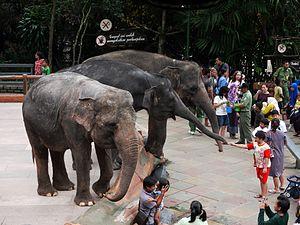
L'éléphant de Sumatra est une des sous-espèces de l'éléphant d'Asie, vivant sur l'île indonésienne de Sumatra.